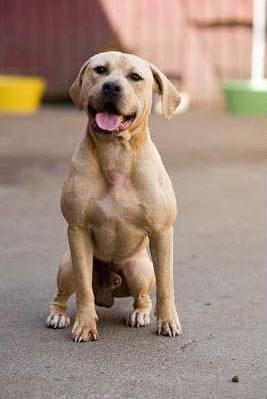
dog